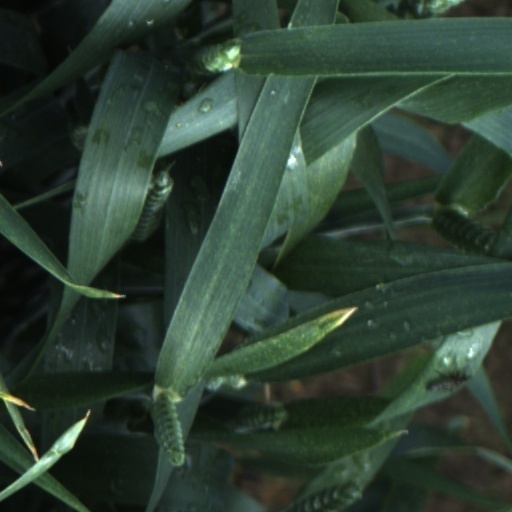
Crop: wheat